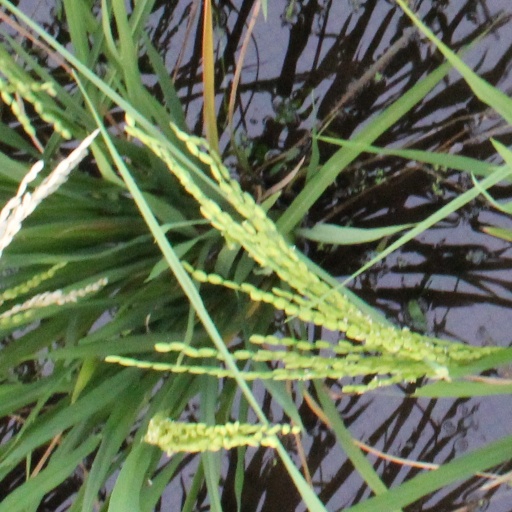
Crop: rice